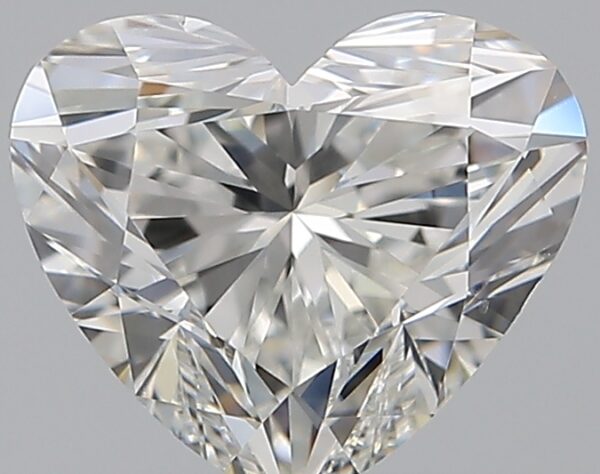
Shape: heart
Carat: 0.9
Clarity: VS2
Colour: G
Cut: EX
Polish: EX
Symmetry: VG
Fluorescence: F
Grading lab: GIA
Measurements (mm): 5.8 x 6.74 x 3.96